La dueña (Argentine TV series)

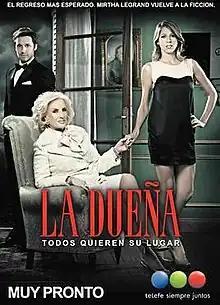
From left to right: Félix Fernández (Benjamín Vicuña), Sofía Ponte (Mirtha Legrand) and Amparo Lacroix (Florencia Bertotti)

La Dueña is a 2012 Argentine miniseries. It is a blockbuster starring Mirtha Legrand, who worked on this series after 46 years of retirement from acting in television.